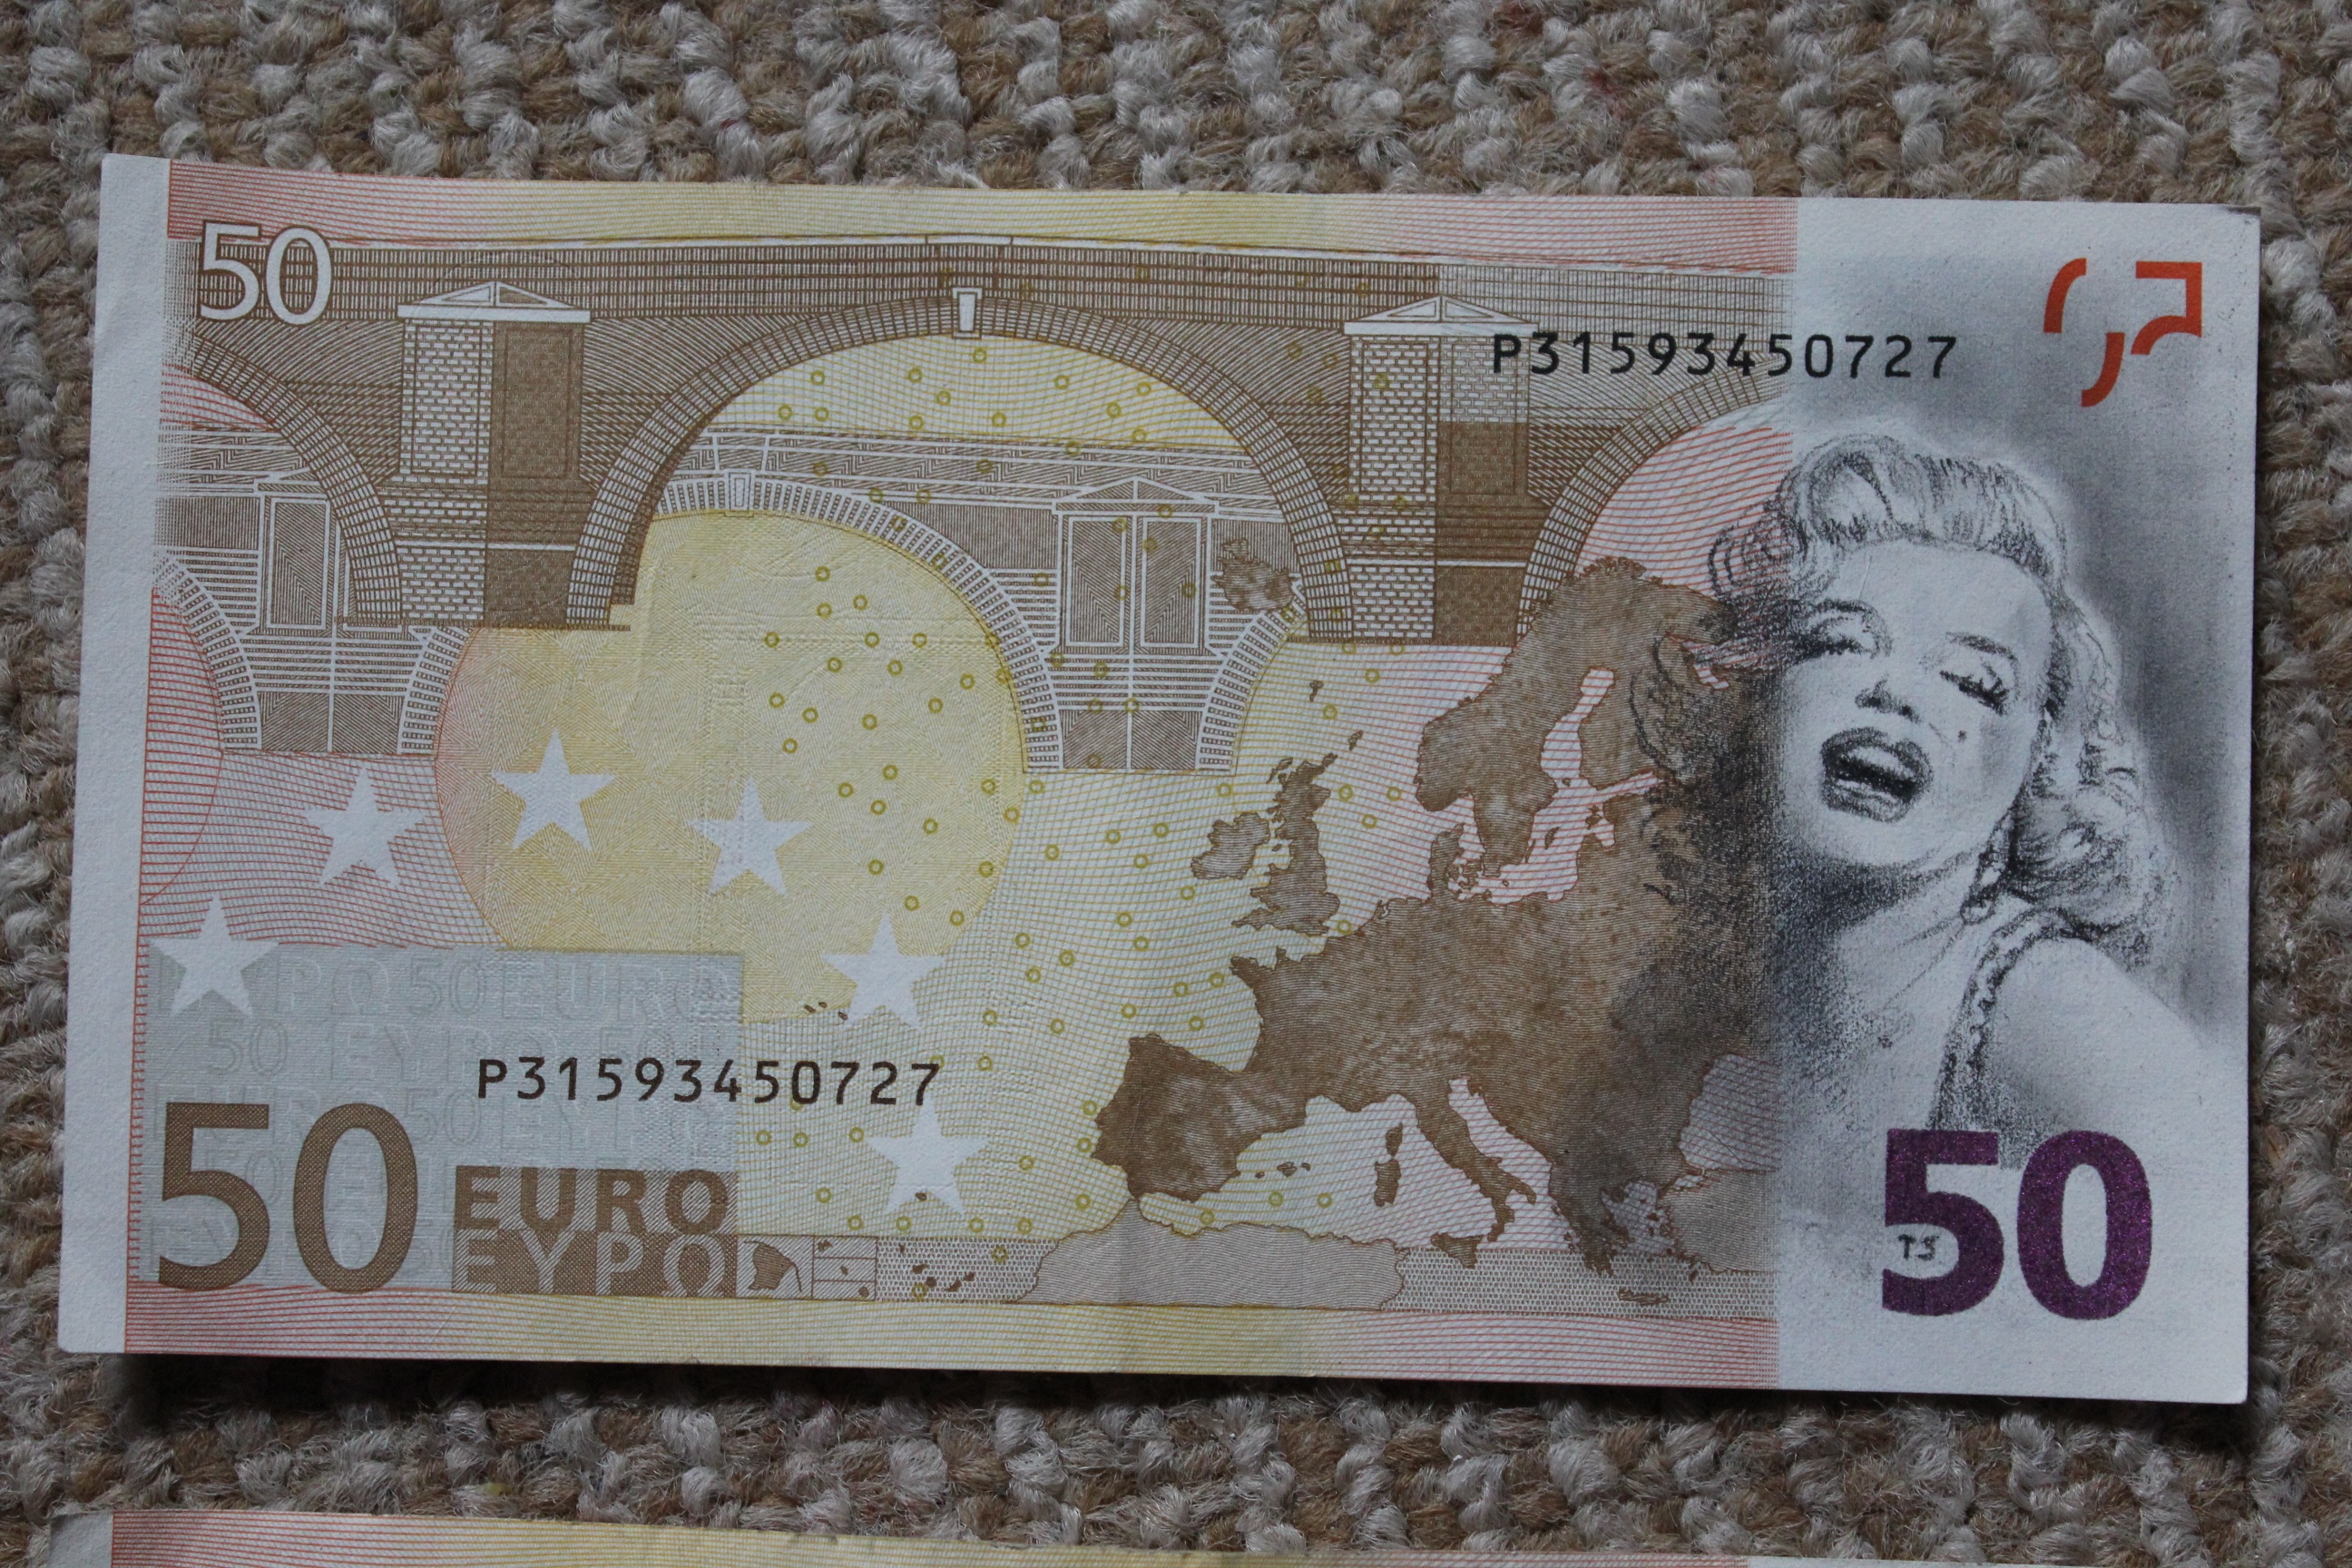
film, hollywood, america, money, paper, material, cash, art, drawing, stars, currency, cinema, banknote, dollar bill, marilyn monroe